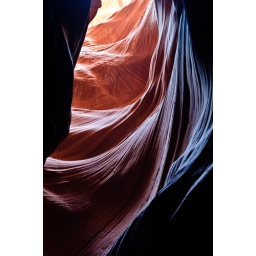
Ribbed rock in Antelope canyon